Nicaragua

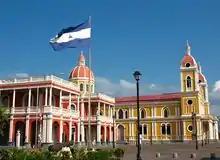
The colonial city of Granada near Lake Nicaragua, one of the most visited sites in Central America

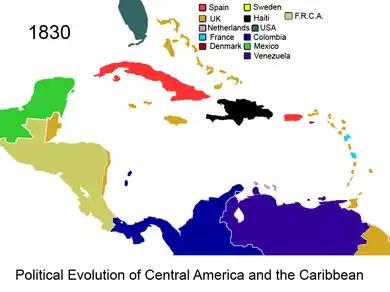
The Mosquito Coast in 1830

In 1502, on his fourth voyage, Christopher Columbus became the first European known to have reached what is now Nicaragua as he sailed southeast toward the Isthmus of Panama. Columbus explored the Mosquito Coast on the Atlantic side of Nicaragua but did not encounter any indigenous people. 20 years later, the Spaniards returned to Nicaragua, this time to its southwestern part. The first attempt to conquer Nicaragua was by the conquistador Gil González Dávila, who had arrived in Panama in January 1520. In 1522, González Dávila ventured to the area that later became the Rivas Department of Nicaragua. There he encountered an indigenous Nahua tribe led by chief Macuilmiquiztli, whose name has sometimes been erroneously referred to as "Nicarao" or "Nicaragua". The tribe's capital was Quauhcapolca. González Dávila conversed with Macuilmiquiztli thanks to two indigenous interpreters who had learned Spanish, whom he had brought along. After exploring and gathering gold in the fertile western valleys, González Dávila and his men were attacked and driven off by the Chorotega, led by chief Diriangén. The Spanish tried to convert the tribes to Christianity; Macuilmiquiztli's tribe was baptized, but Diriangén was openly hostile to the Spaniards. Western Nicaragua, at the Pacific Coast, became a port and shipbuilding facility for the Galleons plying the waters between Manila, Philippines and Acapulco, Mexico.